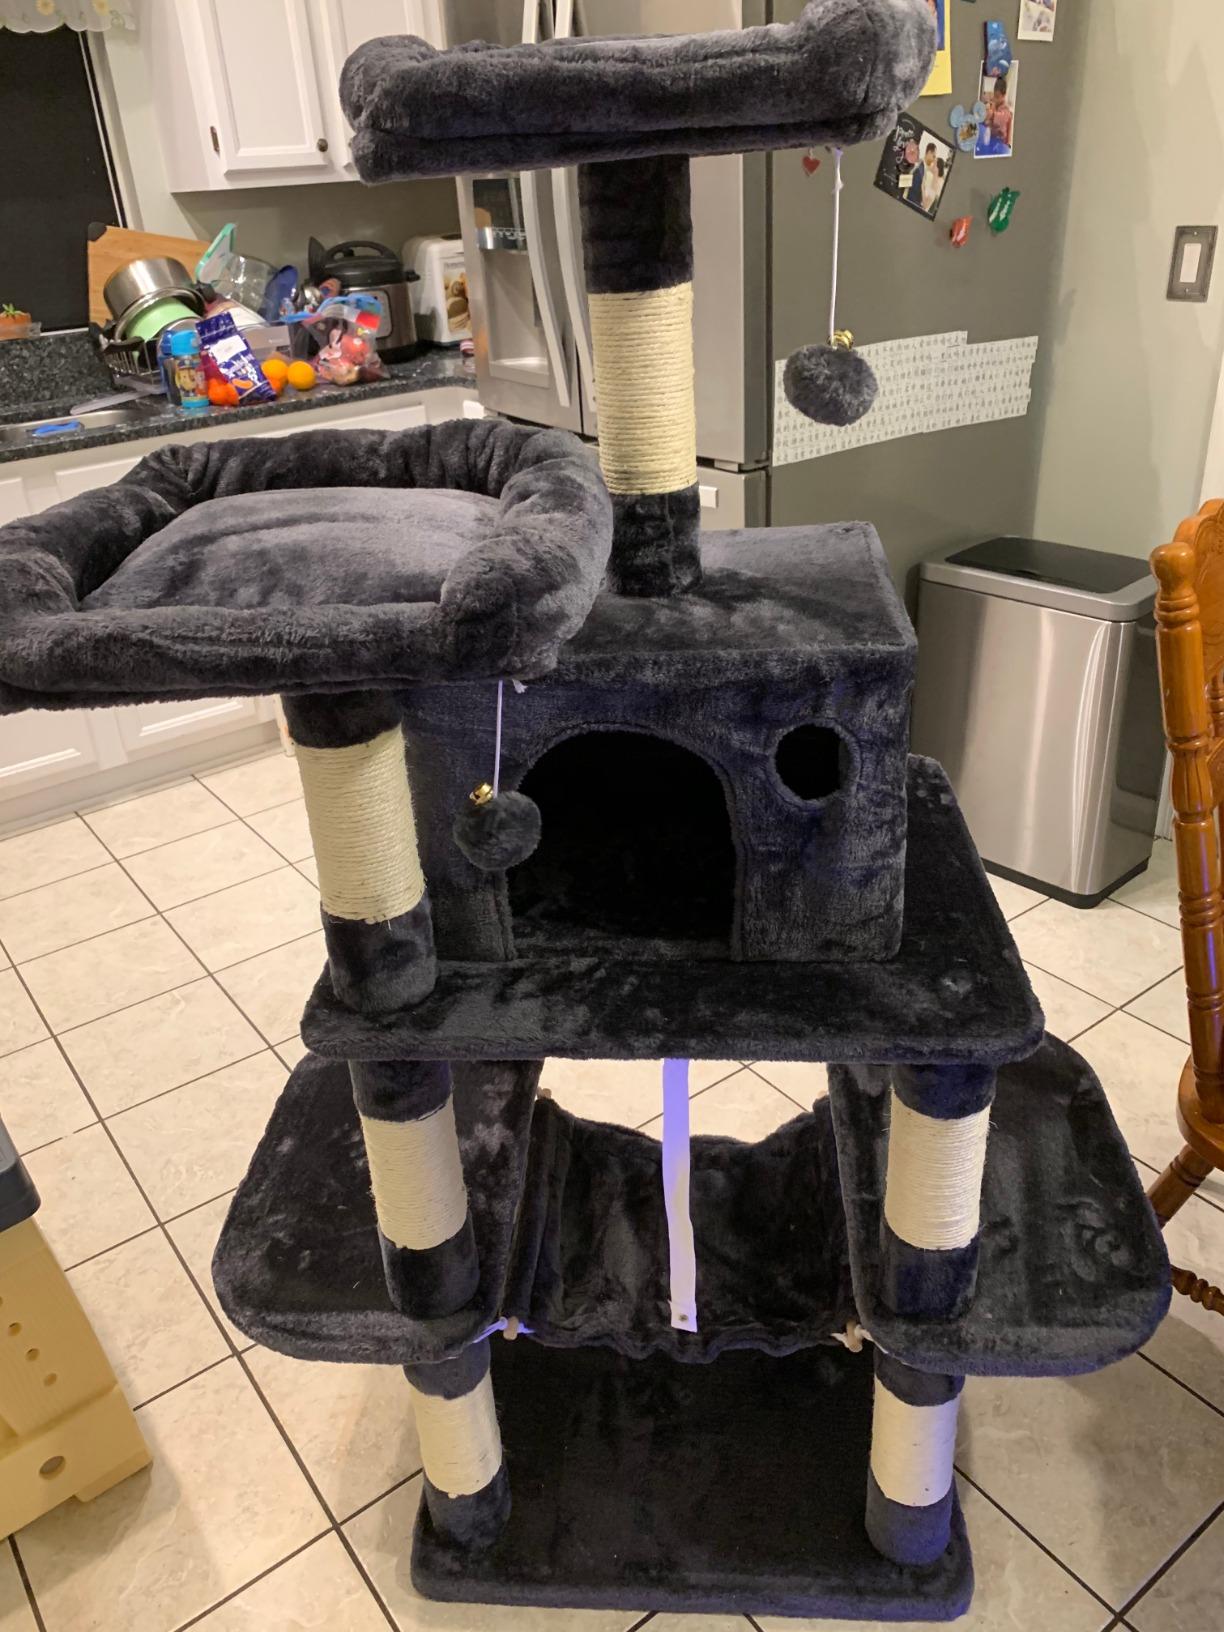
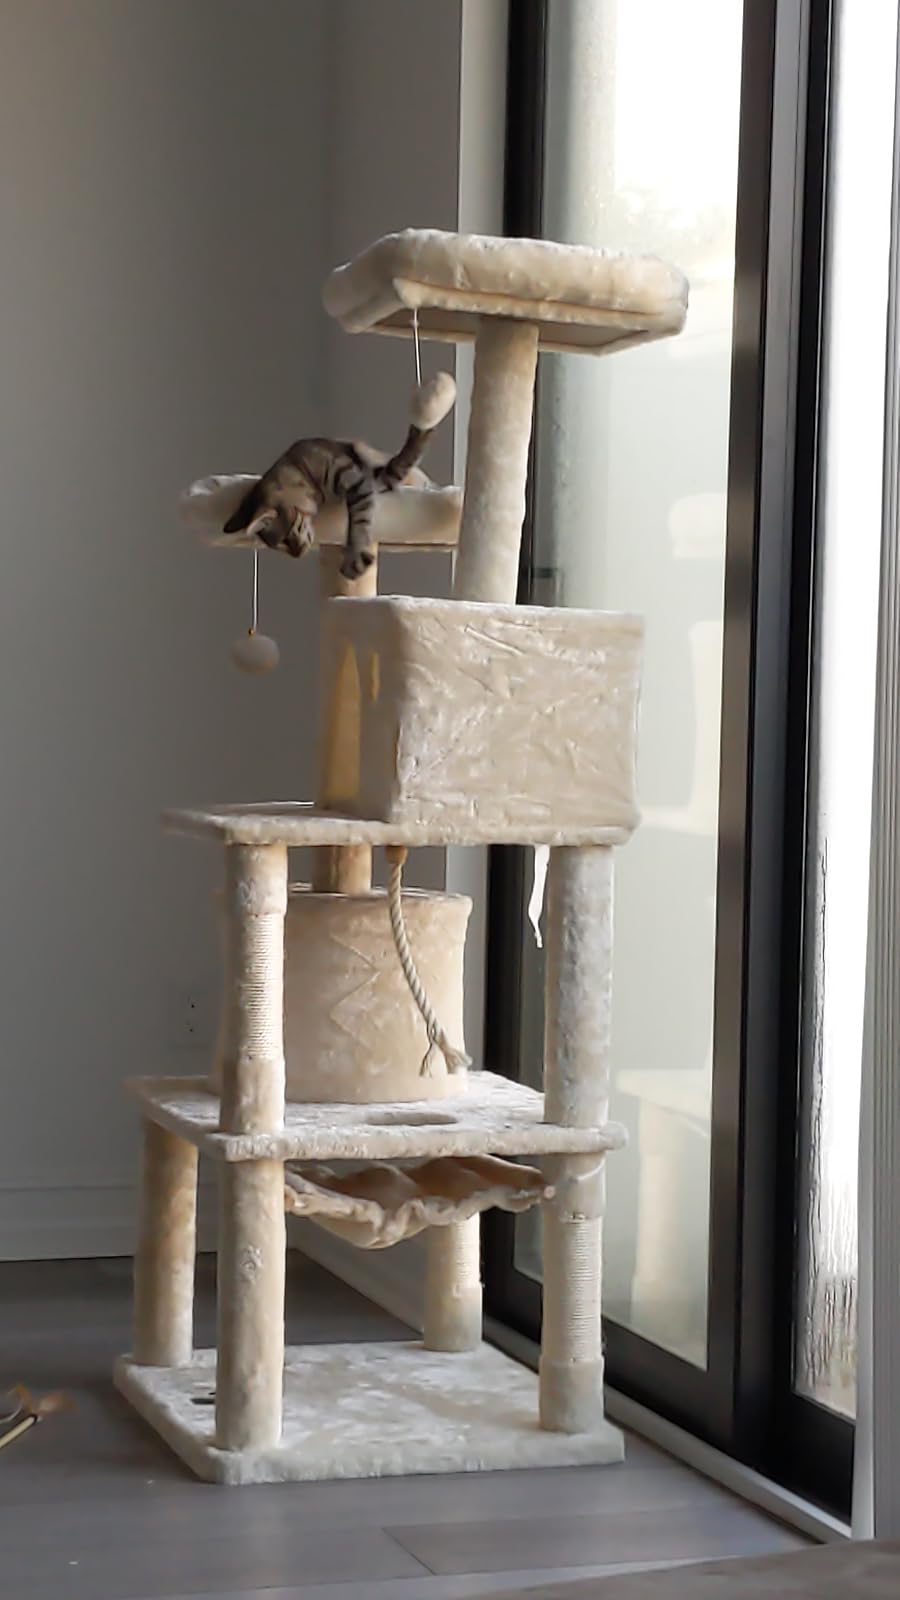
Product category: items_cat tree
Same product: no